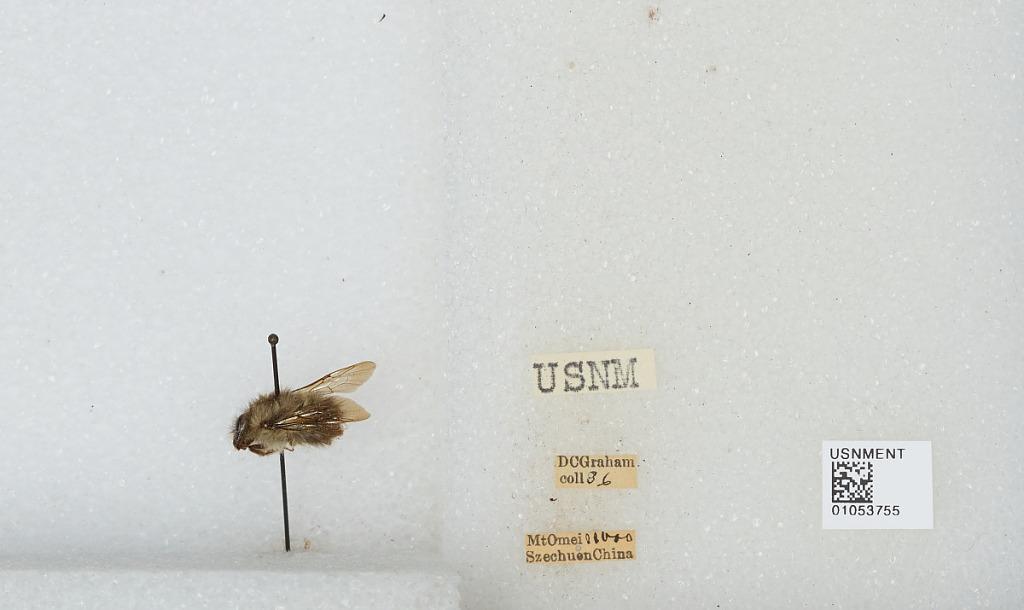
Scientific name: Bombus sp.
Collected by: D. Graham
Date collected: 1936--
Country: China
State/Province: Sichaun
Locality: Mount Emei